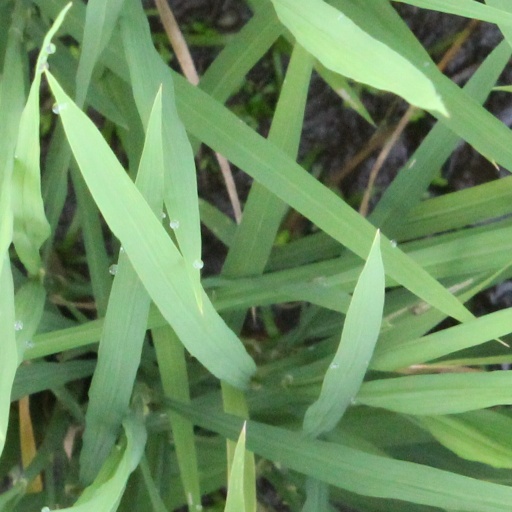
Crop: rice